Henderson's Directories

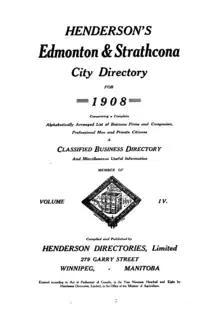
The cover of the 1908 Edmonton and Strathcona edition

The Henderson's Directories are historical city directories of households and businesses in Canada, published starting around 1880. The geographical focus was on Manitoba, Alberta, and Saskatchewan; but coverage also included some cities in British Columbia and Ontario. Coverage varied depending on location and year. Titles also varied greatly: examples include "Henderson's Manitoba and Northwest Territories gazetteer and directory", "Henderson's Directories of Western Canada", "Henderson's Edmonton city directory", and many others. The publication was intended to be annual, but publication frequency often varied.